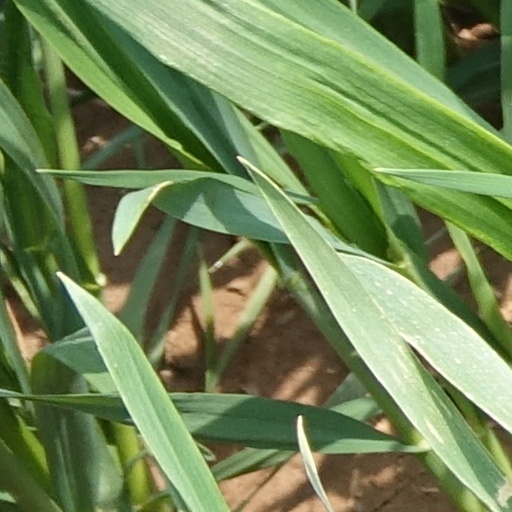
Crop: wheat